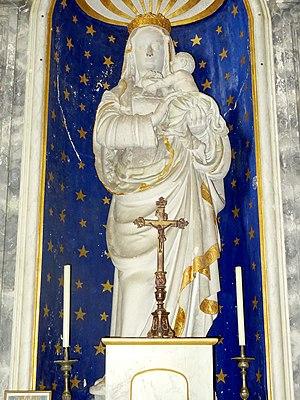
Mobilier de l'église - voir titre.
L'église Saint-Martin est une église catholique paroissiale située à Lierville, dans l'Oise, en France. Sa nef unique non voûtée remonte à la fin du XIᵉ siècle, et reçut un nouveau portail richement décoré au second quart du XIIᵉ siècle. C'est à cette époque aussi que l'on ajouta un clocher au sud du chœur. C'est l'un des cinq clochers romans octogonaux du Vexin français. Pendant la seconde moitié du XIIᵉ siècle, un chœur gothique de deux travées au chevet plat vint remplacer le sanctuaire roman primitif. Muni d'une fenêtre au remplage rayonnant tardif à l'occasion de l'adjonction d'une chapelle au sud, dans l'angle avec le clocher, au cours du XIVᵉ siècle, sa véritable époque n'est plus gère visible depuis l'extérieur, d'autant plus qu'un collatéral le flanque également au nord. Ajouté plus tardivement que son pendant du sud, sans doute au cours de la guerre de Cent Ans, il ne fut pas voûté avant le XVᵉ siècle, et ses voûtes affichent clairement le style gothique flamboyant. C'est également à l'époque flamboyante, au second quart du XVIᵉ siècle, que la nef fut équipée d'un bas-côté de cinq travées au nord, et que l'on projeta le voûtement de la nef, finalement resté lettre morte.